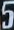
Number: 5